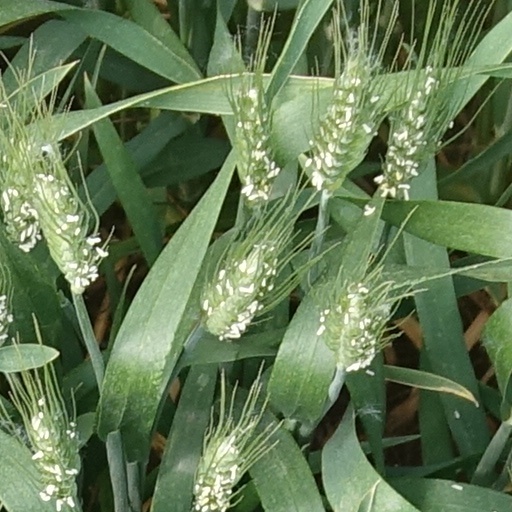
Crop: wheat